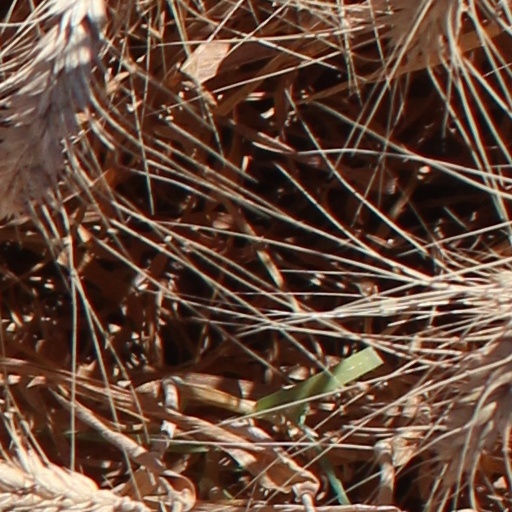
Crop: wheat